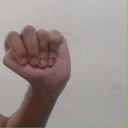
अक्षर: ठ